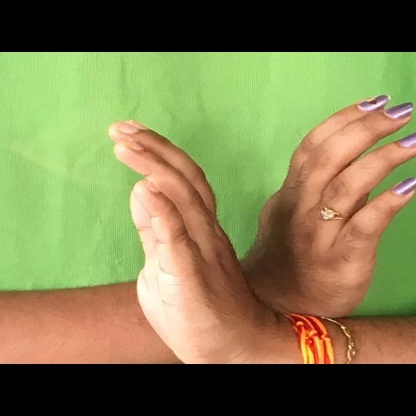
Mudra: Nagabandha